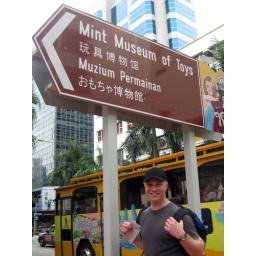
Daniel underneath the sign that led him to the door that led him to the elevator that led him to toys that led both of us to exclaim &amp;quot;phwoar, I remember that&amp;quot;.